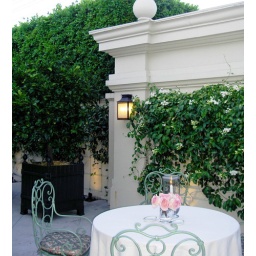
The walls behind the table shield the restaurant from the busy street in front of it.